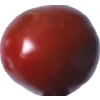
Label: tomato_cherry_maroon